Drona (2008 film)

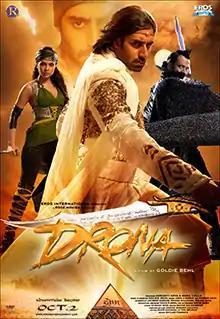
Theatrical release poster

Drona is a 2008 Indian Hindi-language superhero film directed by Goldie Behl, starring Abhishek Bachchan, Priyanka Chopra, Kay Kay Menon and Jaya Bachchan. "Drona"s special effects shots were worked on by EyeQube, headed by Charles Darby and David Bush. The movie features Indian martial arts such as Kalaripayattu, Chhau, Gatka, and sword fighting. It was filmed in Prague, Bikaner, Maharashtra, Rajasthan, and Namibia.